Far North Region (Cameroon)

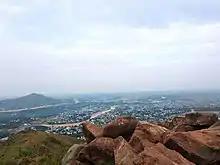
View of Maroua in the Far North Region

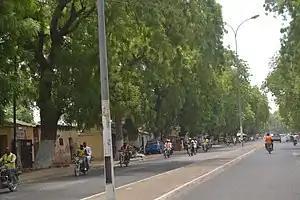
A street In Maroua Town

The Far North Region, also known as the Extreme North Region (from ), is the northernmost and most populous constituent province of the Republic of Cameroon. It borders the North Region to the south, Chad to the east, and Nigeria to the west. The capital is Maroua.